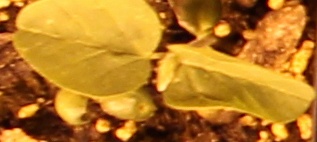
Label: Soybean